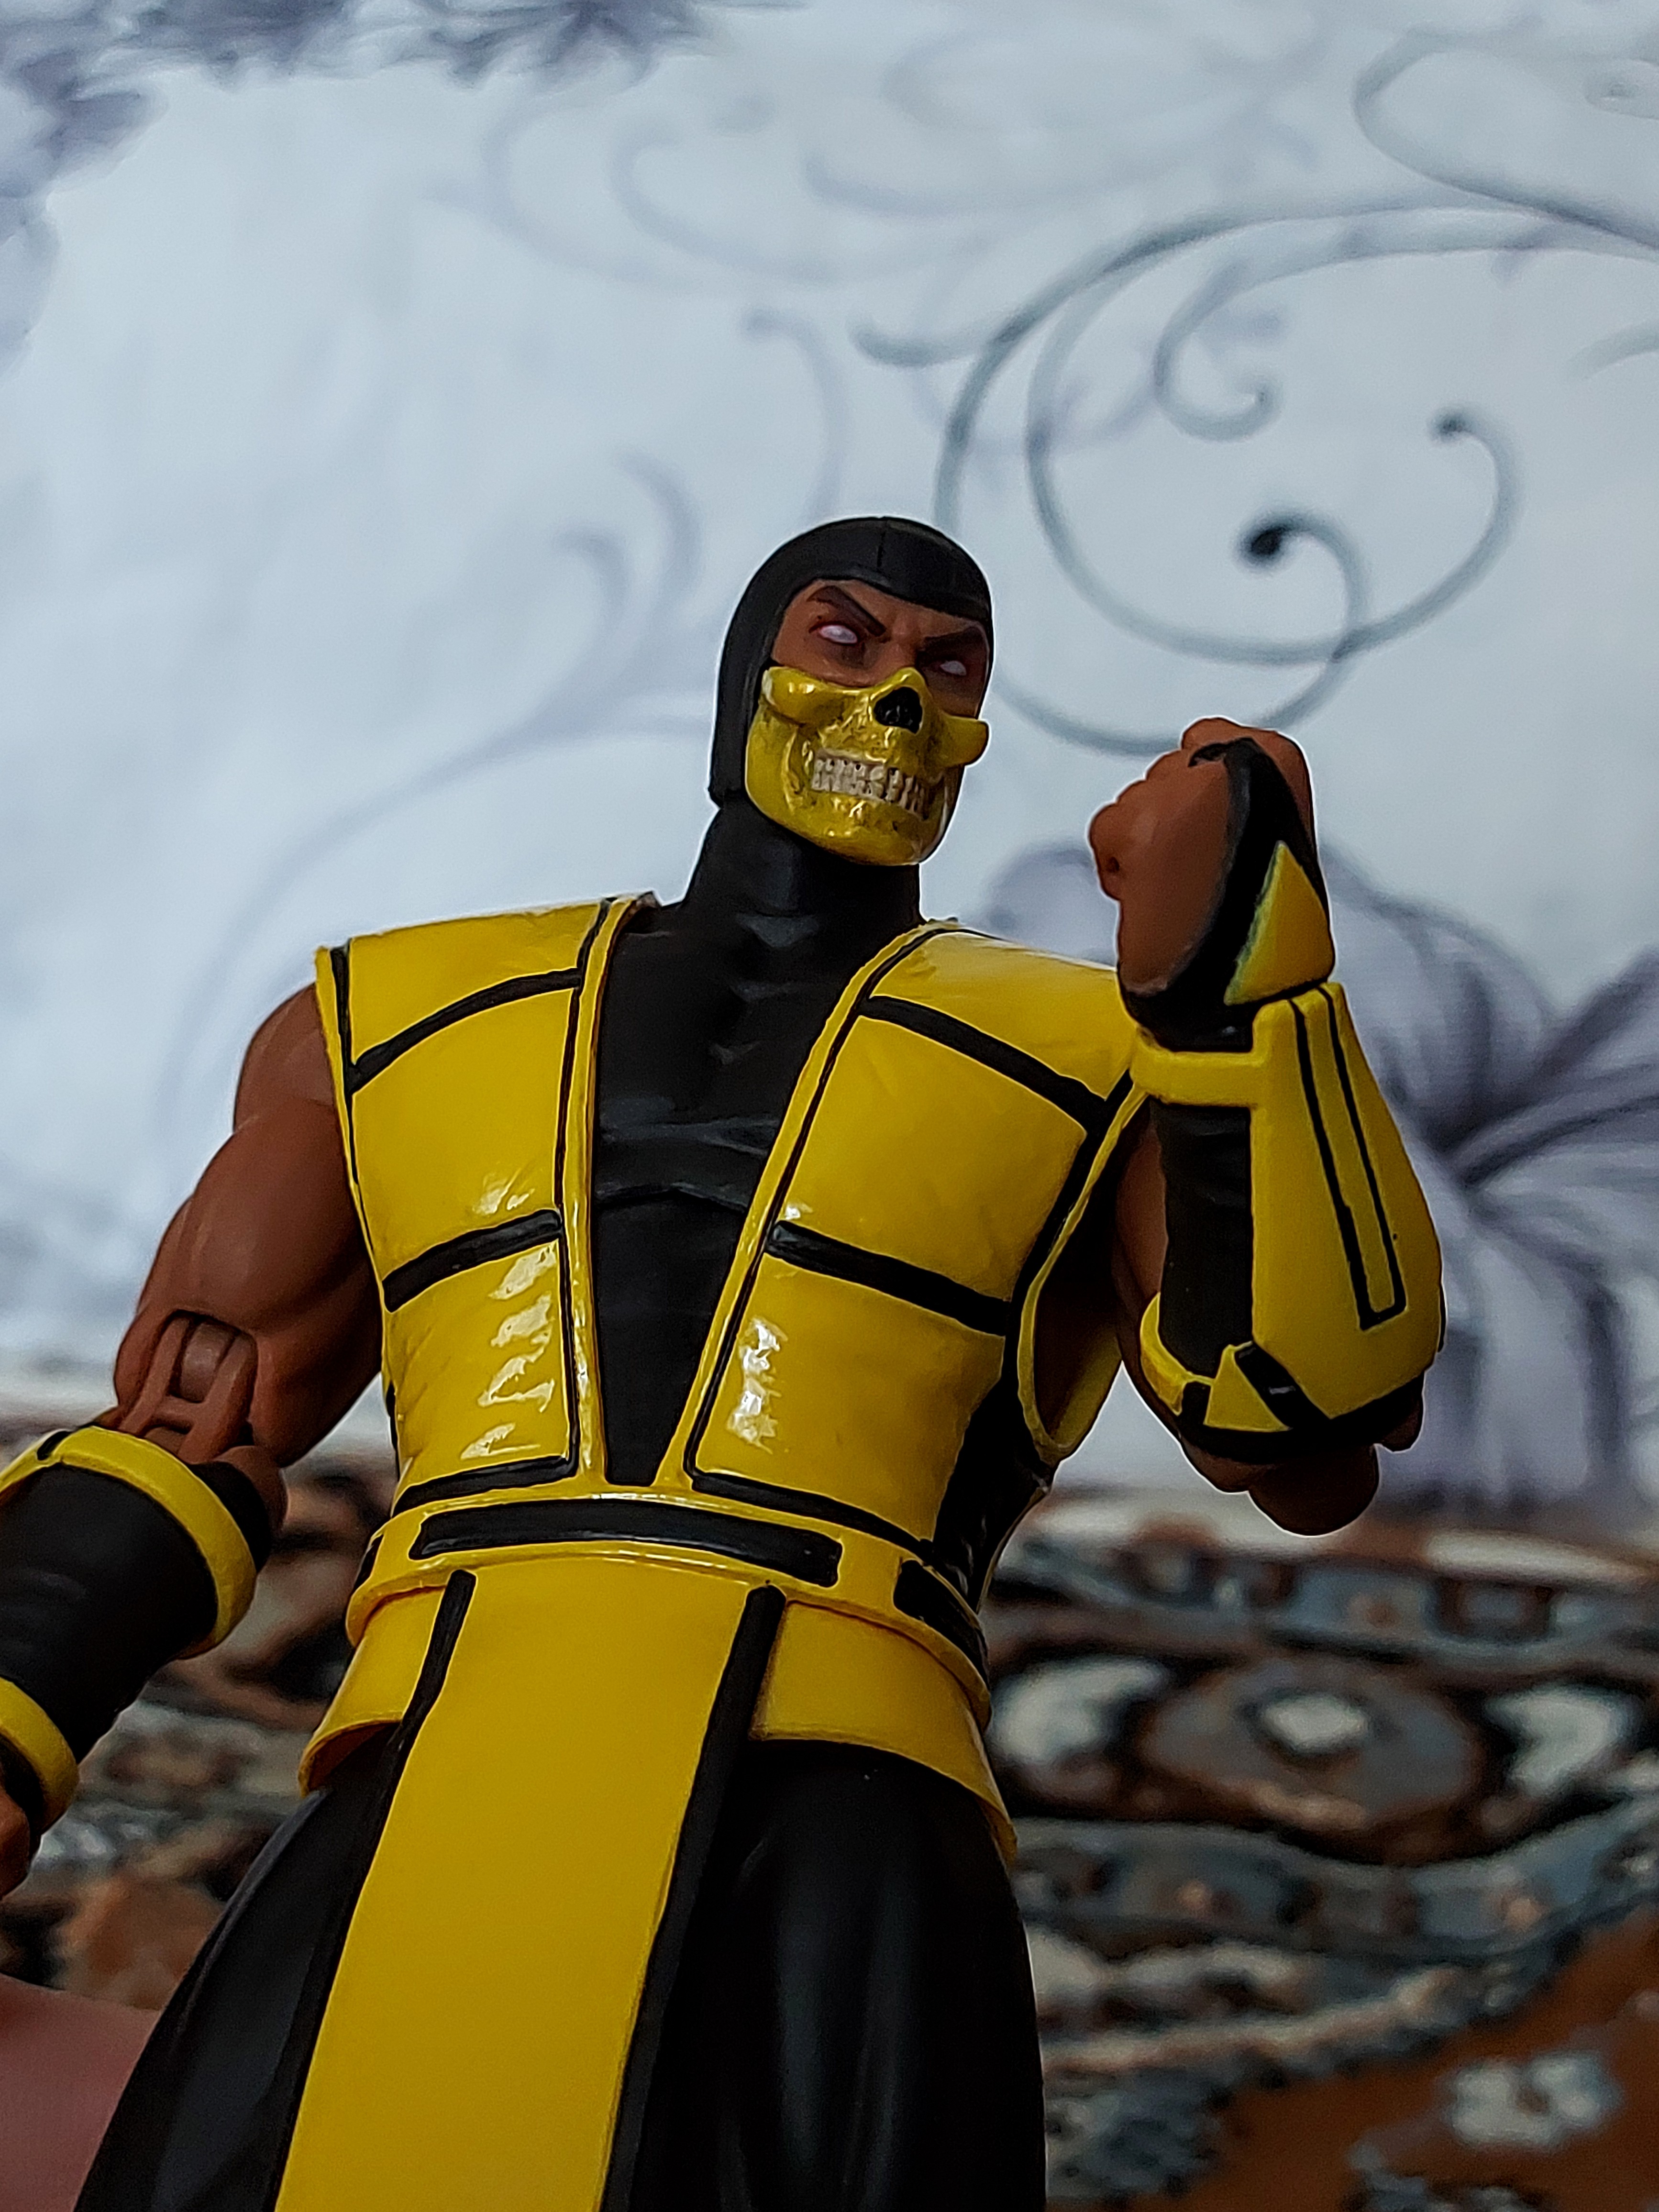
scorpion, storm, collectibles, sleeve, yellow, gesture, personal protective equipment, glove, armour, fun, art, fictional character, costume, knight, costume design, cloak, cape, belt, action figure, uniform, recreation, hero, illustration